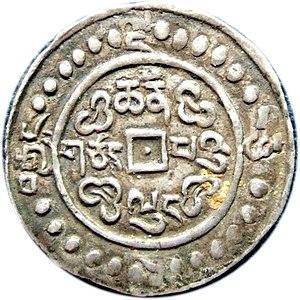
Depuis le XVIIᵉ siècle, les pièces de monnaie tibétaines étaient frappées au Népal, mais, en raison de leur raréfaction au cours de la deuxième moitié du XVIIIᵉ siècle, et sous l'influence du protectorat Chinois instauré en 1791 par l'empereur Qianlong, la décision fut prise de frapper la monnaie tibétaine au Tibet. Cette décision se concrétisa en 1792 par la première émission réussie de pièces d'argent, sur le modèle des pièces népalaises, mais avec des inscriptions en tibétain.